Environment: real
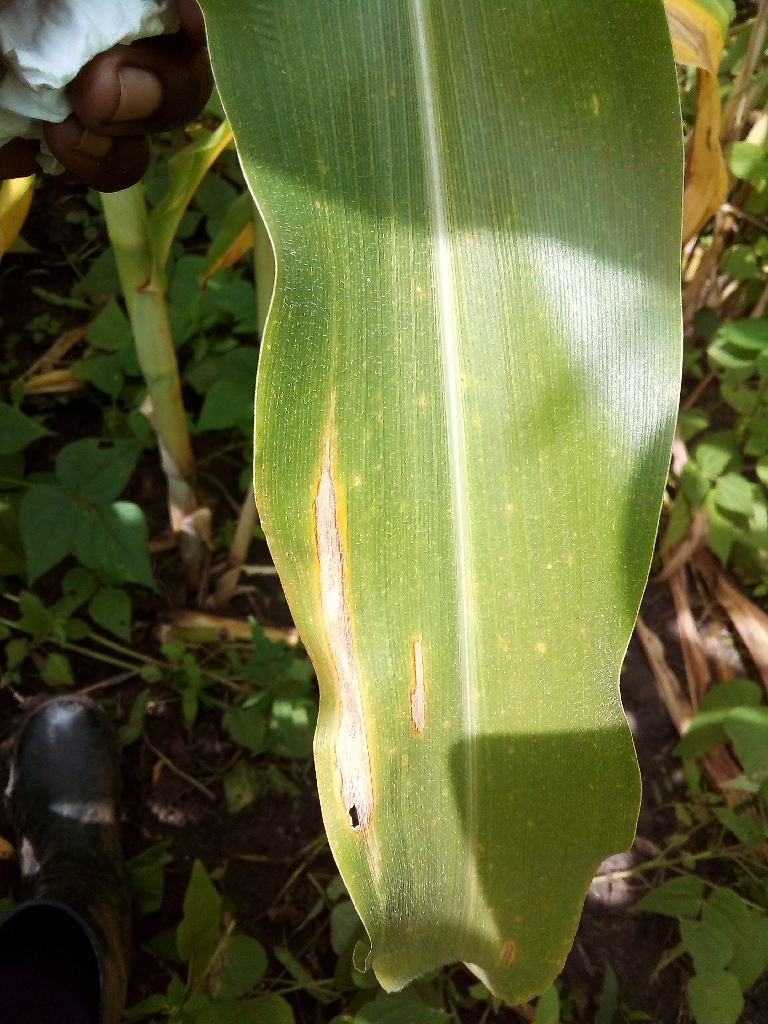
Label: northern_corn_leaf_blight